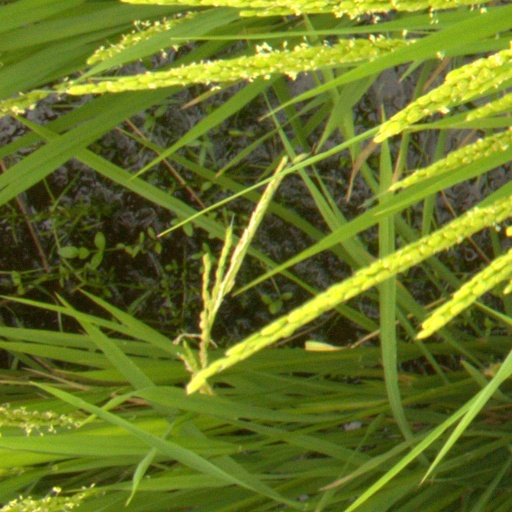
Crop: rice